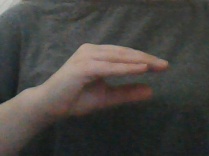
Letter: jeem